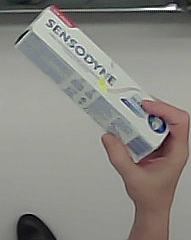
Product: sensodyne_toothpaste